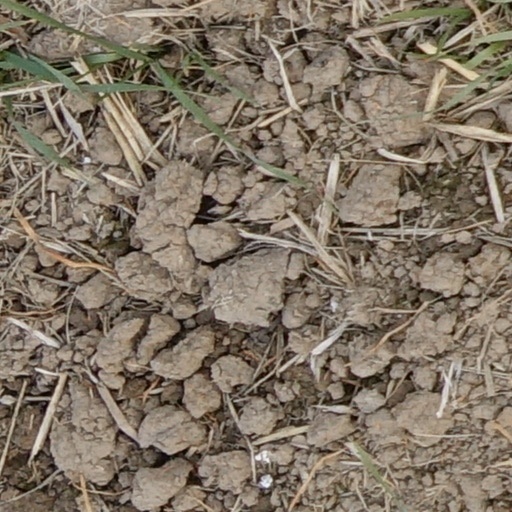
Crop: wheat